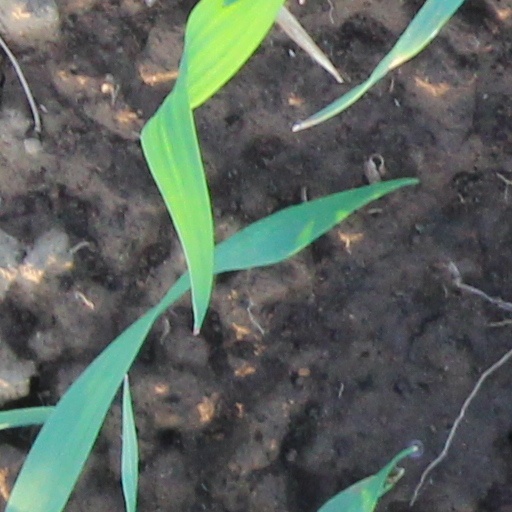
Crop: wheat